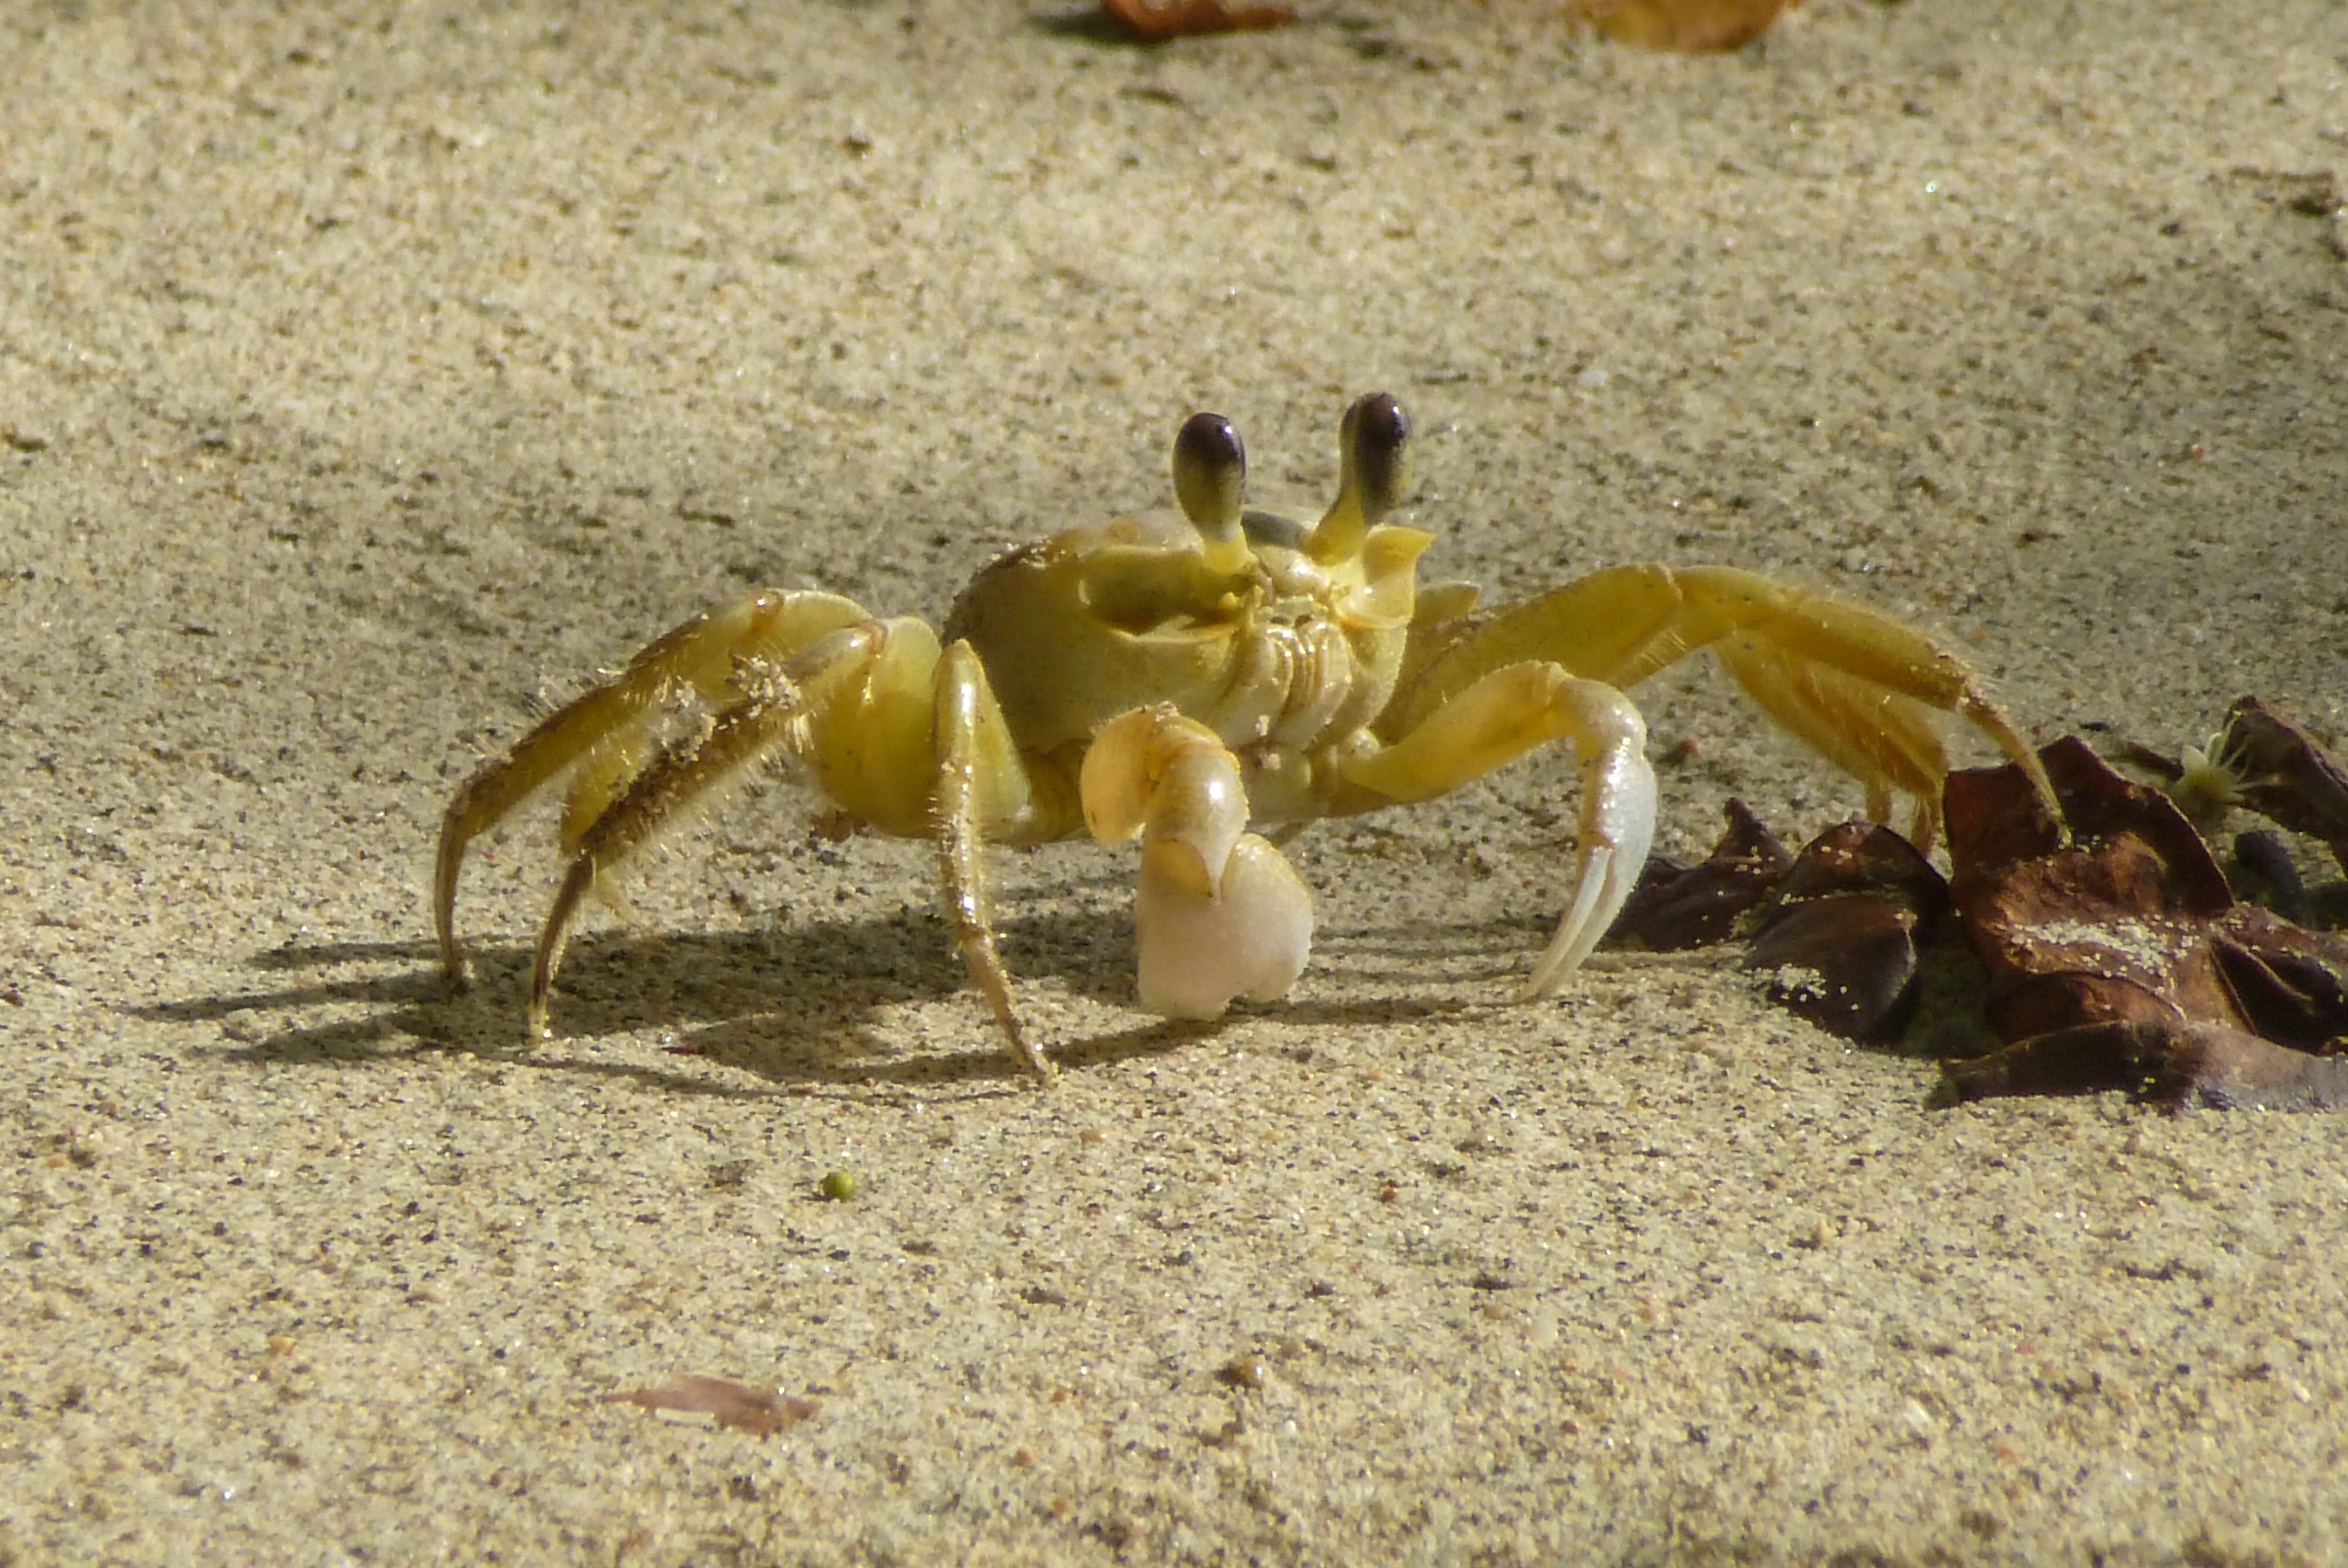
beach, sea, nature, wildlife, food, insect, seafood, fauna, crab, sea animal, invertebrate, crustacean, macro photography, arthropod, sand beach, public record, ocypodidae, decapoda, animal source foods, fiddler crab